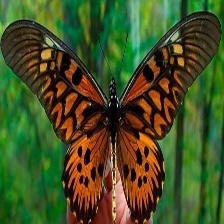
Species: AFRICAN GIANT SWALLOWTAIL